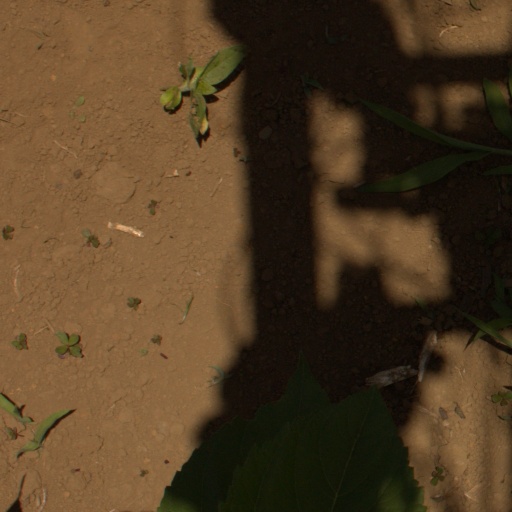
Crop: Jerusalem artichoke